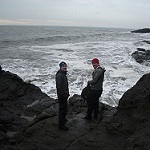
Label: sea